Zádielska tiesňava

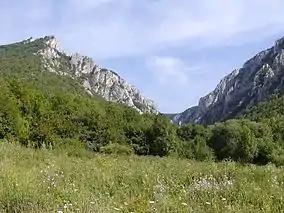
Zádielska tiesňava

Zádielska tiesňava or Zádielska dolina, the Zadiel Canyon, is a mountain pass in the Slovak Karst in Slovakia.